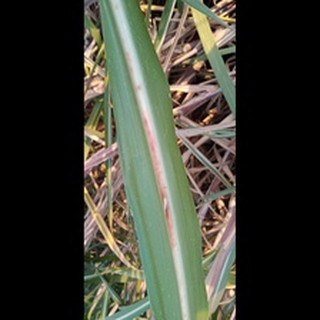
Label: sugarcane_red_rot